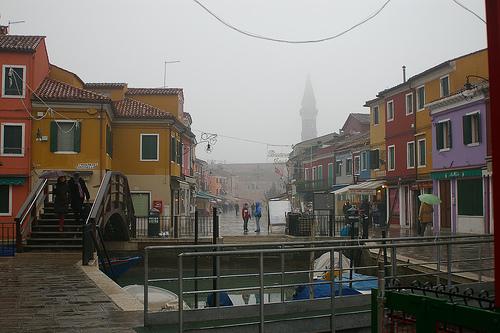
Weather: rain or strom